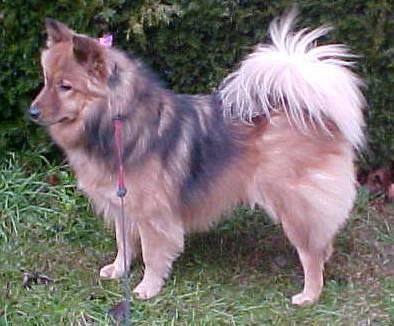
dog